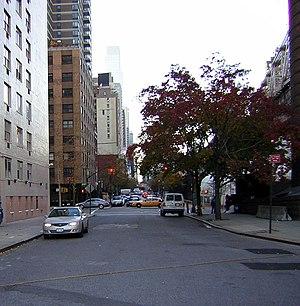
La 59ᵉ Rue est l'un des principaux axes de circulation de Manhattan, à New York. Elle fait la liaison entre York Avenue à l'est et West Side Highway à l'ouest.
York avenue est une voie de l'arrondissement de Manhattan à New York. Elle commence au nord de la 60ᵉ rue et longe l'East River.